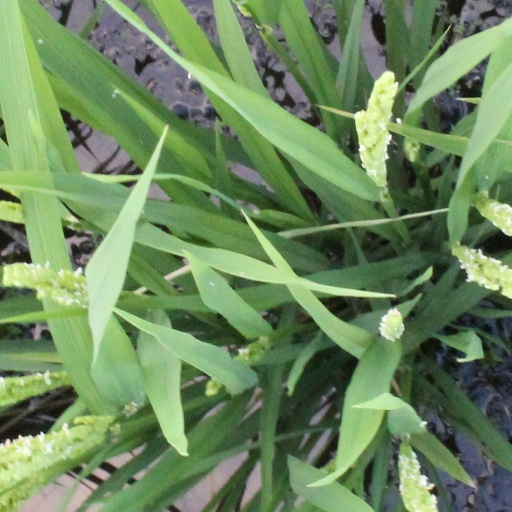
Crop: rice